Richard Napoleon Batchelder

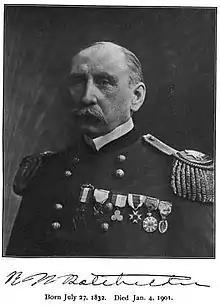
Brig. Gen. Richard N. Batchelder, Quartermaster General of the United States Army

Richard Napoleon Batchelder (July 27, 1832 – January 4, 1901) was a United States Army Officer and the 18th Quartermaster General of the United States Army. Brigadier General Batchelder was awarded the Medal of Honor in 1891.